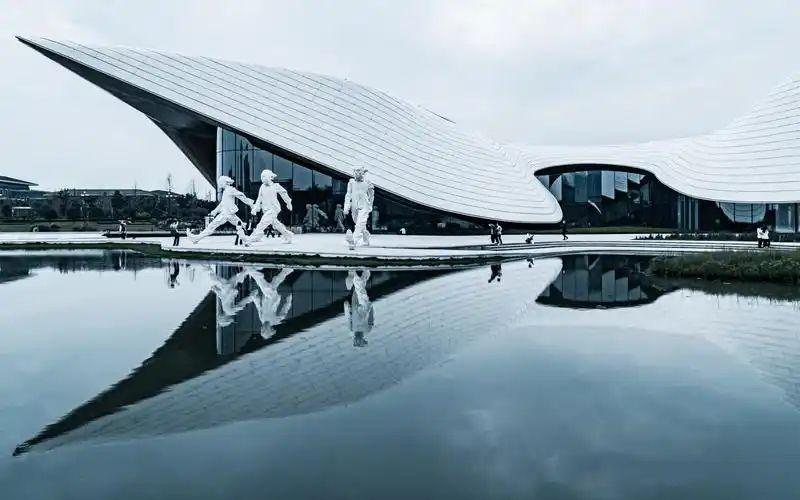
地标名称：成都市美术馆
所在城市：成都市·金牛区